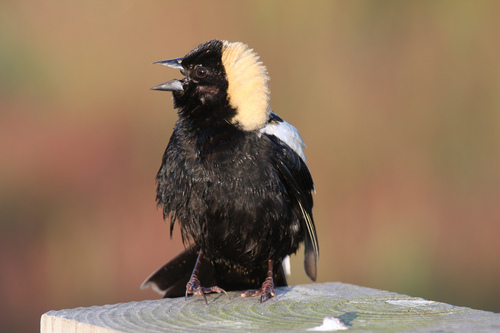
a yellow headed black bird calls for a mate.
this is a black bird with a yellow nape and a small beak.
the bird has a black body with an ivory crown and sharp black beak with white wingbars.
this black bird has a distinct white nape,and white coverts.
a small, black bird with a cream nape and some white on its wings.
the bird is black in color and has a large tuft of white feathers on its crown.
this bird is black with white and has a long, pointy beak.
this bird has a black breast, head and beak with a yellow crown.
this bird has wings that are black and has a white crown
this bird is small, mostly black, with a yellow crown, and a pointed bill.
Species: Bobolink